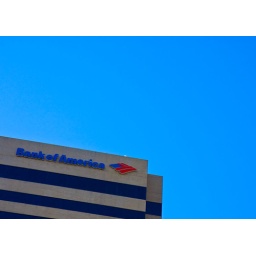
The blue, blue sky behind the BoA building (The Enterprise Center) in downtown Abilene.